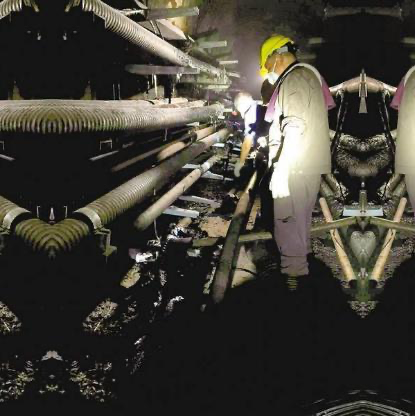
Objects in the image:
label: helmet